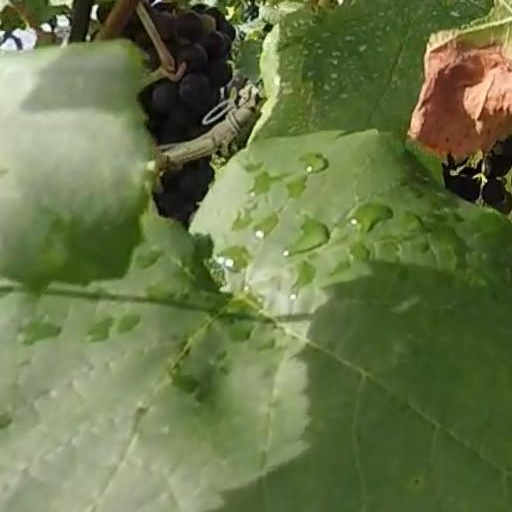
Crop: grape